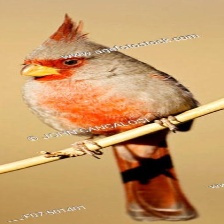
Species: PYRRHULOXIA
Scientific name: CARDINALIS SINUATUS